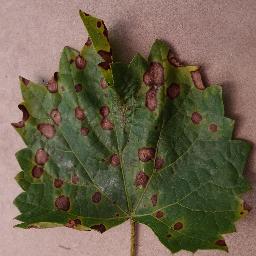
Label: Grape___Black_rot